Sopiko Guramishvili

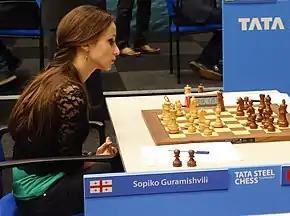
Guramishvili at the 2017 Tata Steel Challengers

Since 2014, Guramishvili has largely maintained a steady rating just below 2400 while generally playing fewer tournaments. Her biggest tournament during this span was the Women's World Chess Championship, which was played as a 64-player knockout event at the time. She qualified for the world championship tournament twice, in 2015 as the 46th seed and in 2017 as the 45th seed. She had qualified through her performances at the European Individual Women's Chess Championship in 2013 and 2015 respectively, at which she scored 7/11 and 6½/11. In 2015, she was eliminated in the first round by her compatriot Lela Javakhishvili by losing one of the two games in the second set of tiebreaks, played in a 10+10 rapid format. They had each won one of the two classical games, and both of the 25+10 rapid games in the first set of tiebreaks ended in draws. In 2017, Guramishvili had a much better result, winning two rounds and advancing to the round of 16. All three of her matches were decided on tiebreaks. In the first round, she upset 20th-seed Sarasadat Khademalsharieh, an IM rated 2445. After they each won a classical game, Guramishvili won both of the games in the first set of rapid tiebreaks to advance. In the next round, she faced a lower-rated opponent, 52nd-seed Nataliya Buksa, who had also advanced via an upset. Nonetheless, the match was decided through 5+3 blitz tiebreaks. They each won a classical game and a 10+10 rapid game, having drawn both 25+10 rapid games in-between. In the blitz tiebreak, Guramishvili won the second game to advance. She was eliminated in the following round by 4th-seed Dronavalli Harika, a GM rated 2539. After they had drawn both classical games and both 25+10 rapid games, Dronavalli won the first of the two 10+10 rapid games to advance.